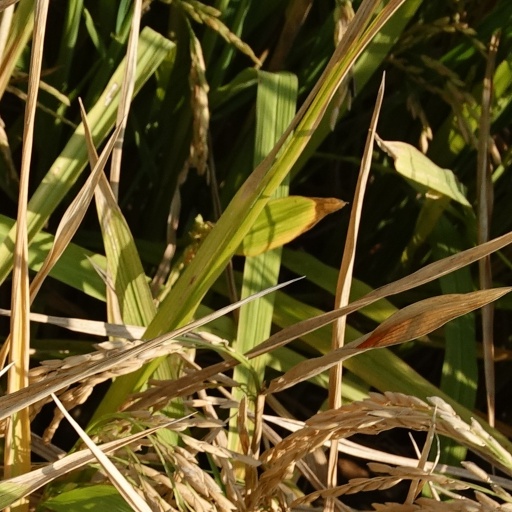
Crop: rice